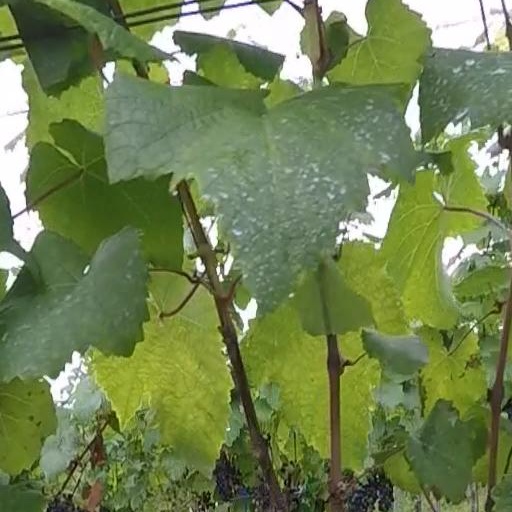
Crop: grape